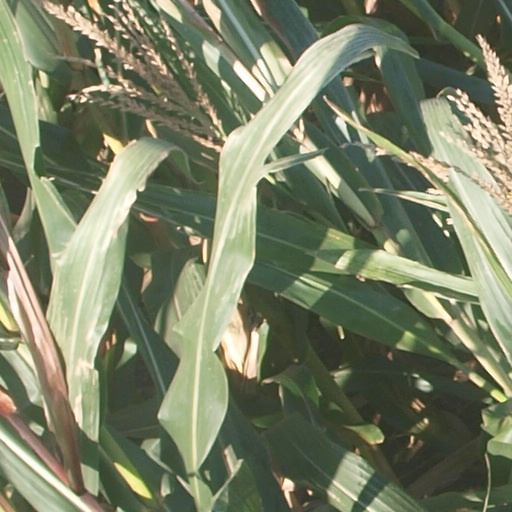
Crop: maize; corn